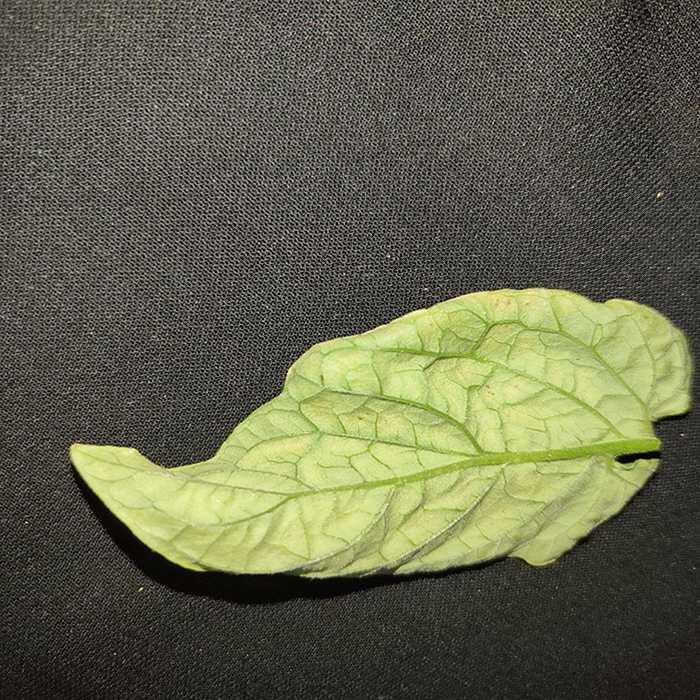
Plant: Tomato
Label: Tomato spotted wilt